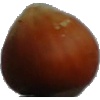
Label: Nut Forest 1